Griffy Lake

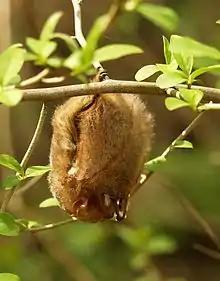
A nesting red bat

An adjacent area to the Griffy Lake Nature Preserve is the 185-acre Griffy Woods section of Indiana University Research and Teaching Preserve. Created in 2001, Griffy Woods occupies parts of the Griffy Lake watershed to the southeast of the lake, and includes University Lake.